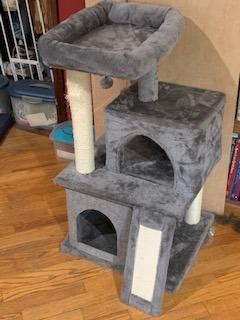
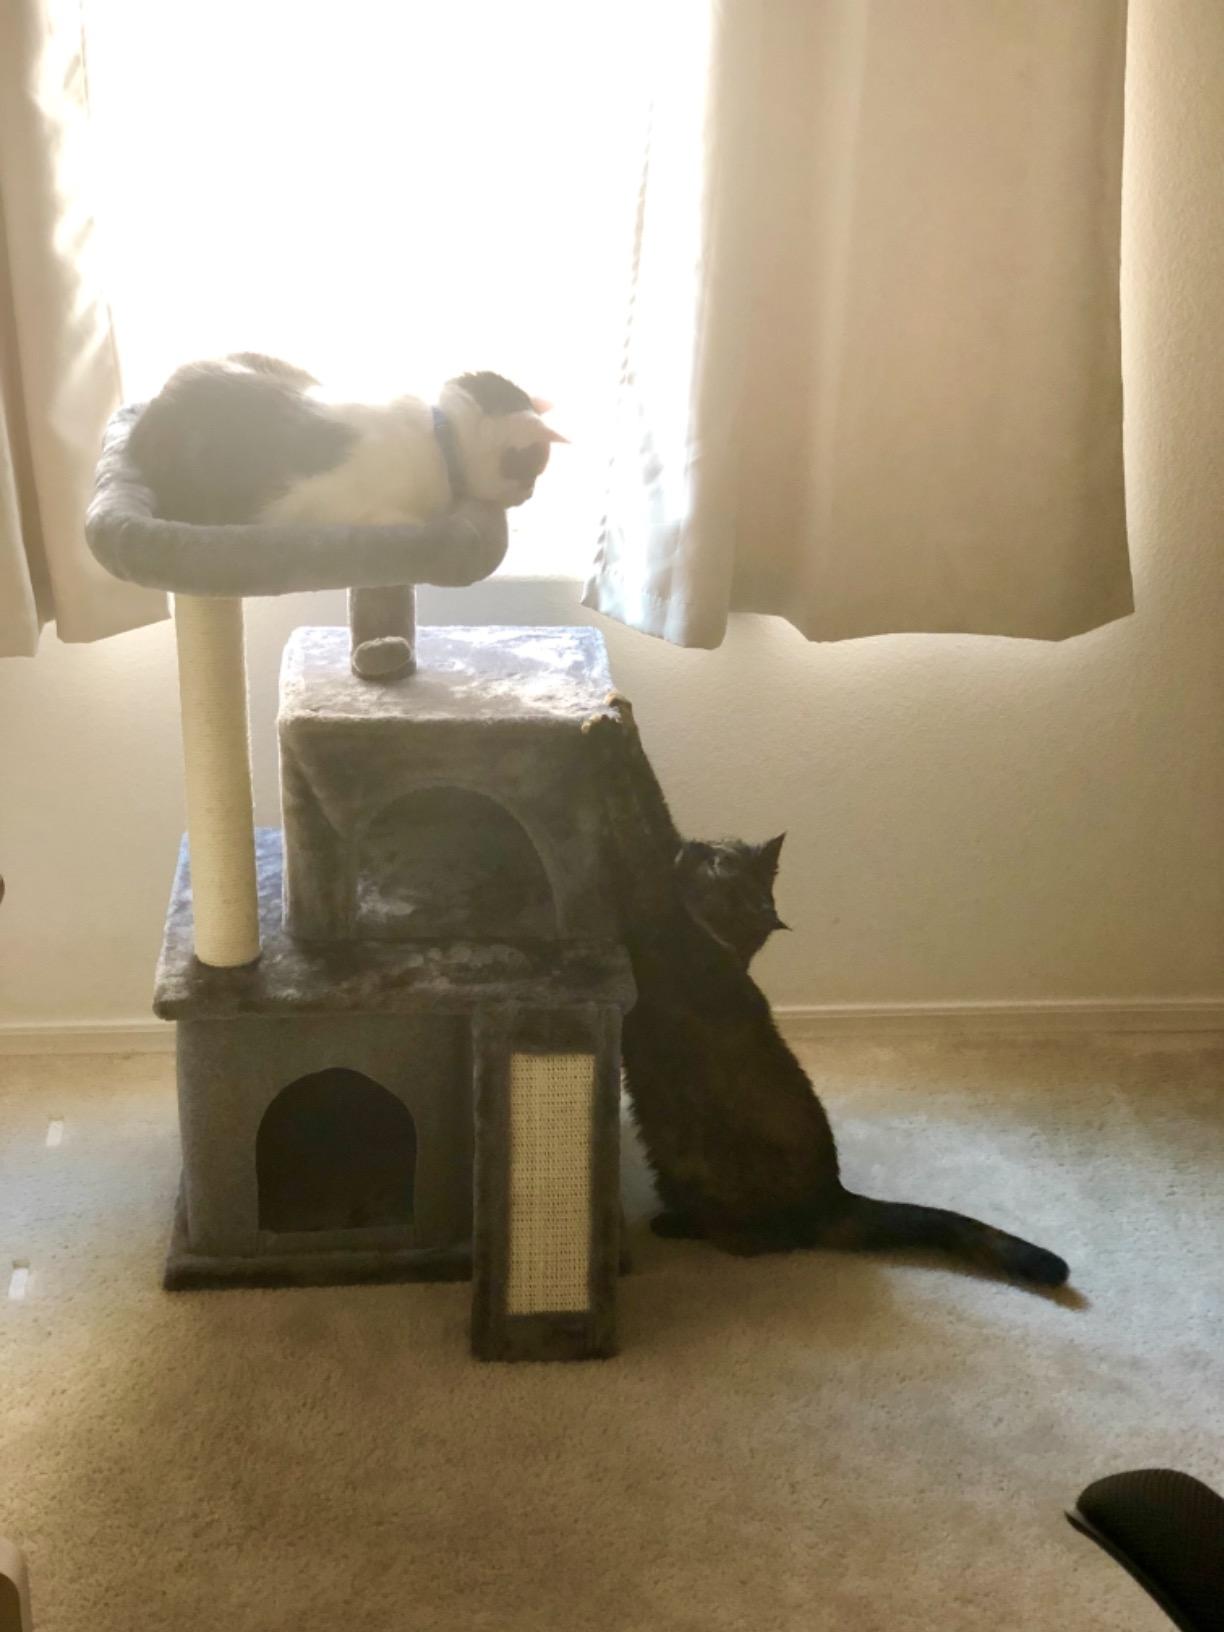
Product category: items_cat tree
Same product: yes